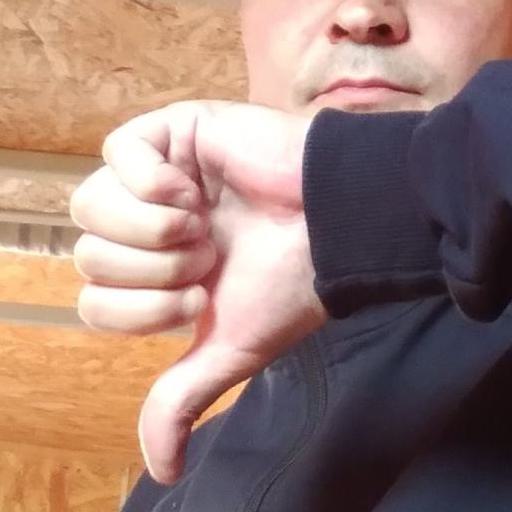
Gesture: dislike